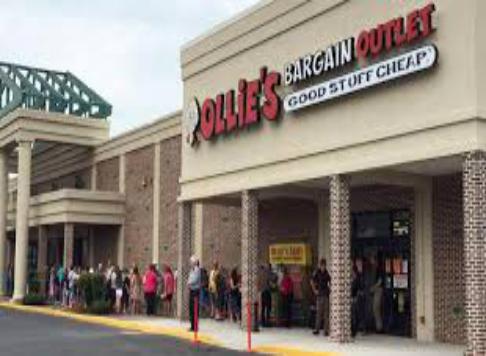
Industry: Others